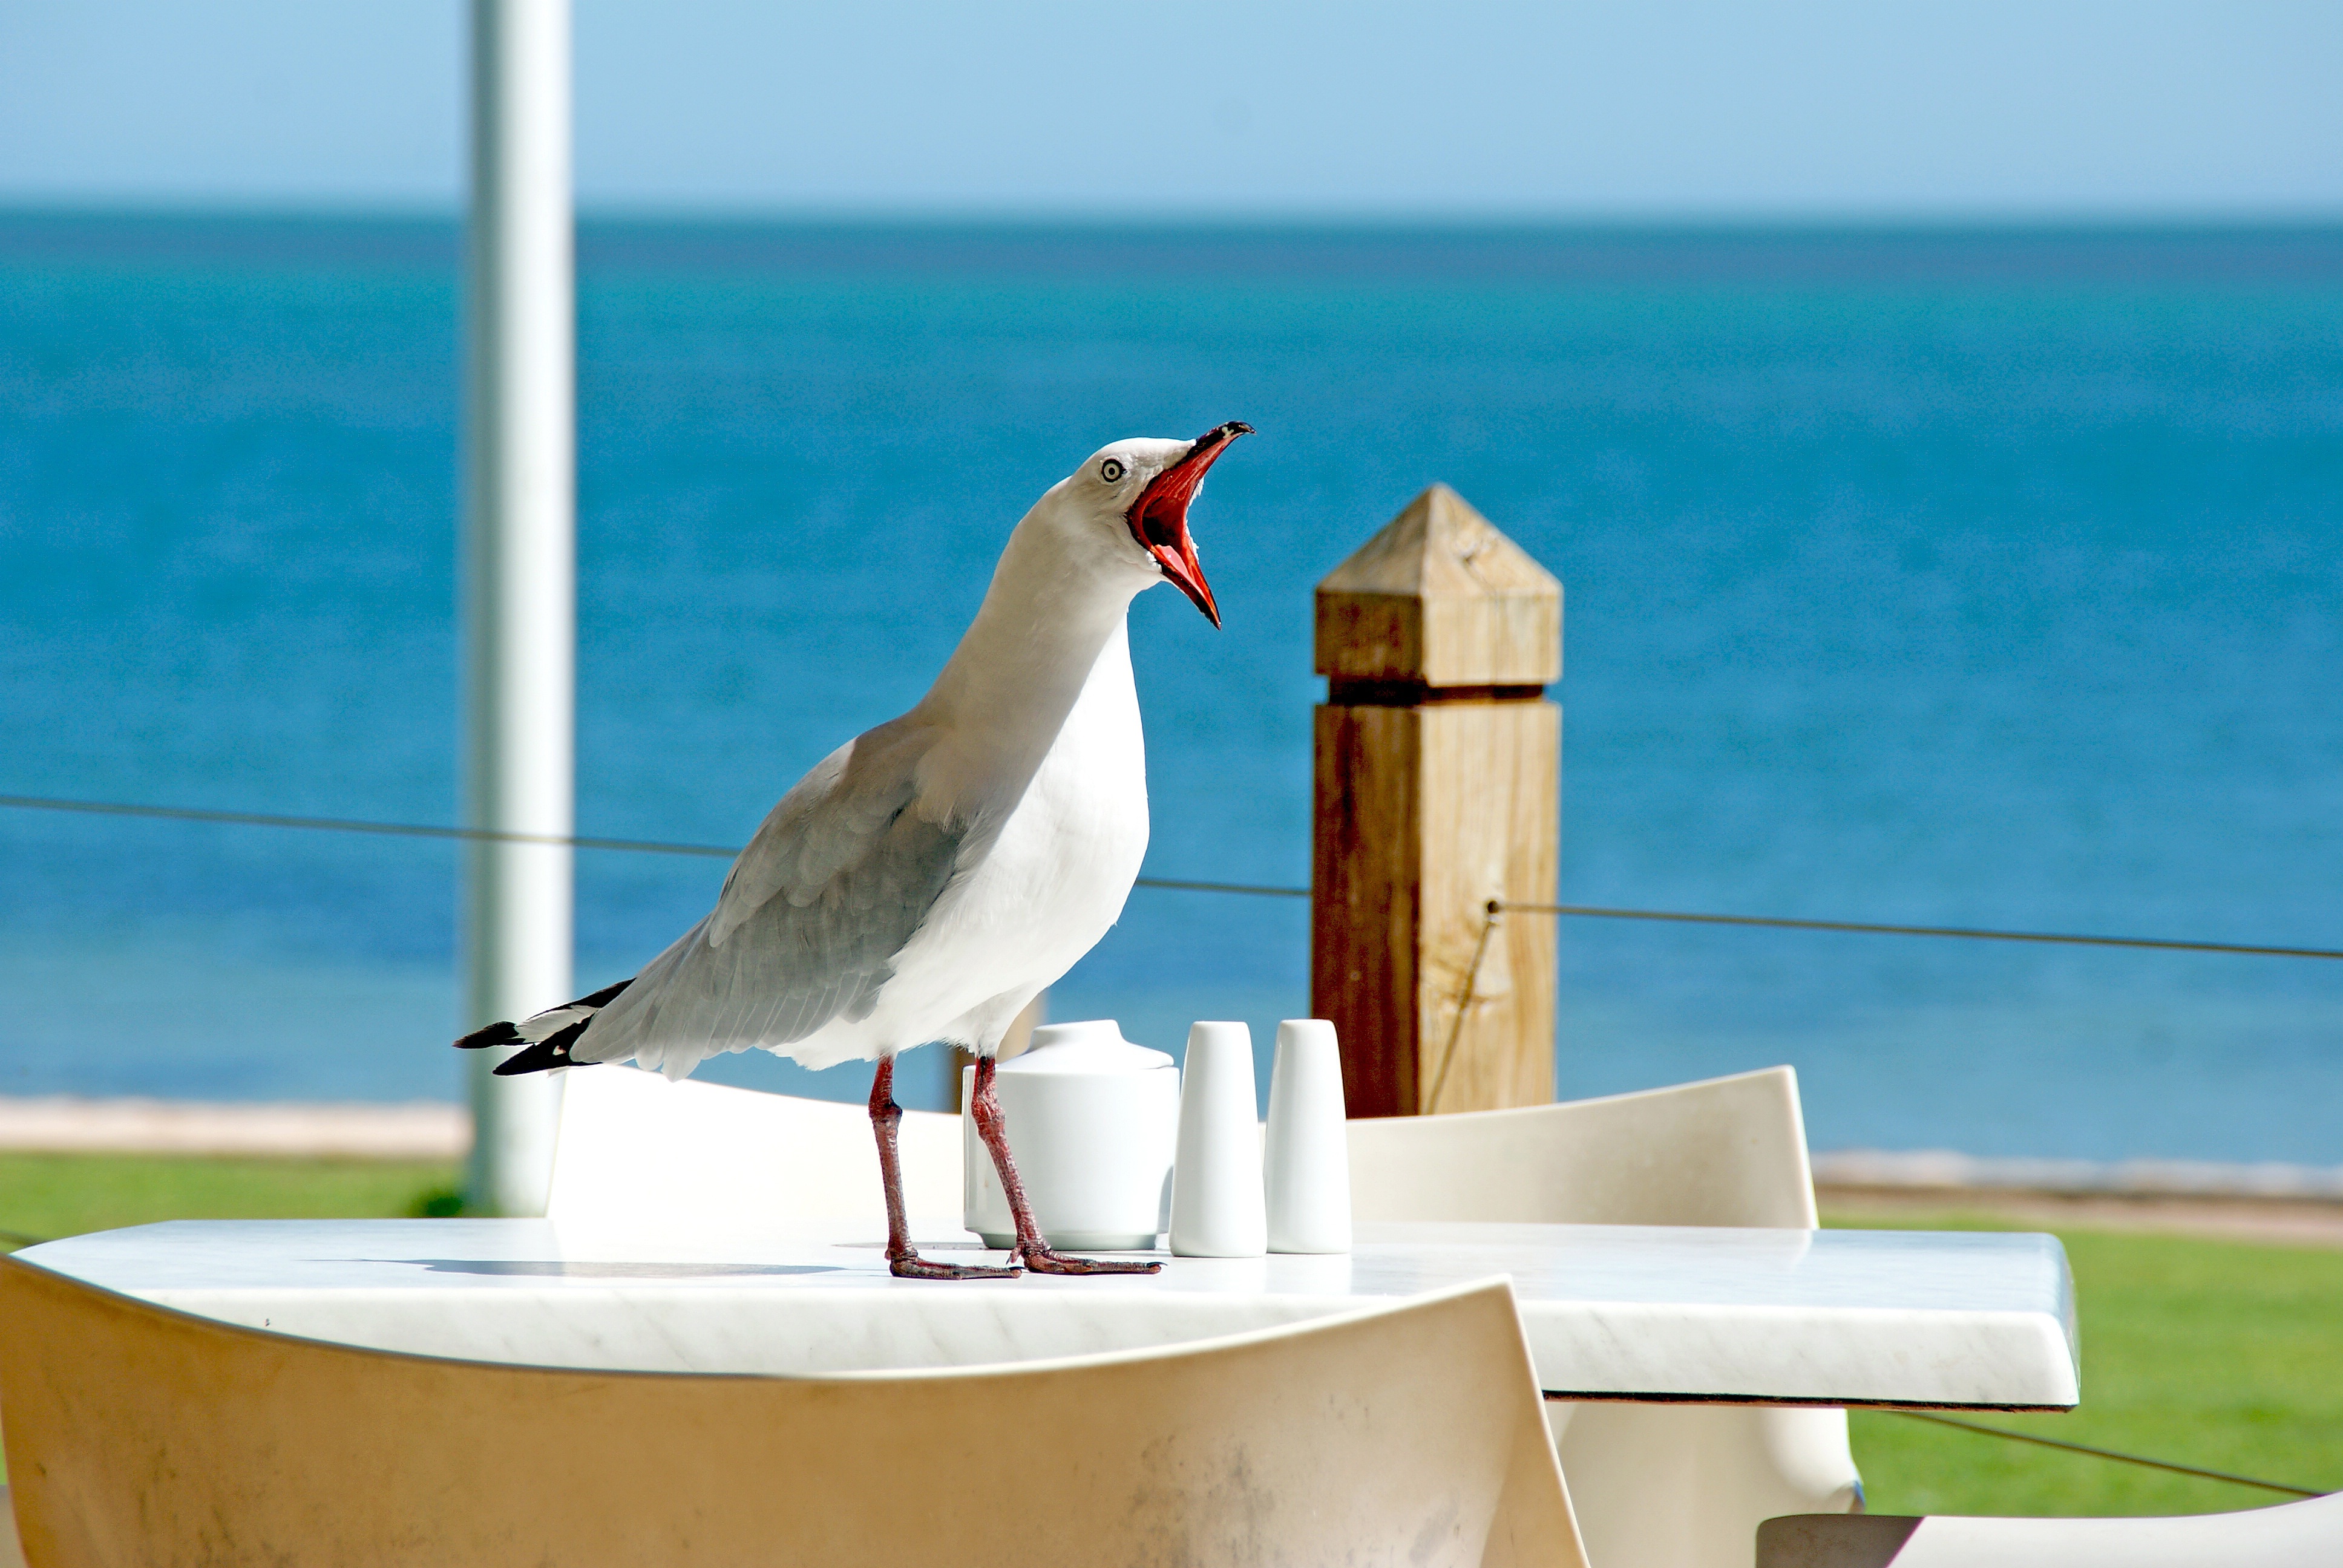
beach, landscape, sea, coast, water, nature, bird, white, shore, animal, seabird, seagull, seaside, wildlife, gull, beak, wings, chroicocephalus, chordata, funny face, charadriiformes